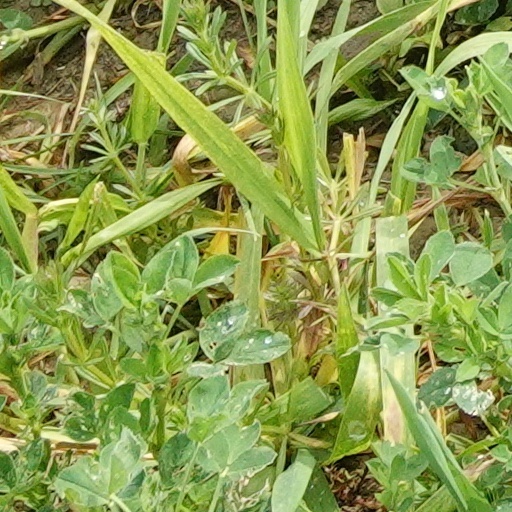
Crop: wheat